Charles Avison

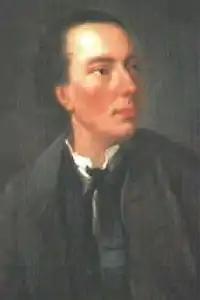
Charles Avison

Charles Avison (16 February 1709 (baptised)9 or 10 May 1770) was an English composer during the Baroque and Classical periods. He was a church organist at St John The Baptist Church in Newcastle and at St Nicholas's Church (later Newcastle Cathedral). He is most known for his "12 Concerti Grossi after Scarlatti" and his "Essay on Musical Expression", the first music criticism published in English. He composed in a transitional style that alternated between Baroque and Classical idioms.